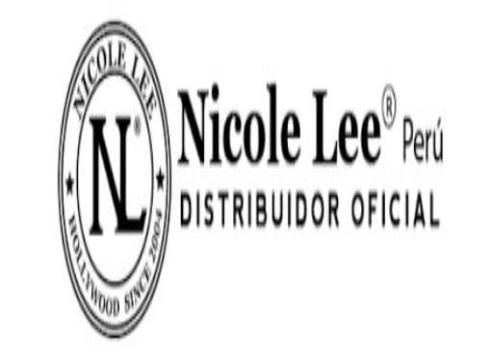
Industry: Clothes